List of Star Wars starfighters

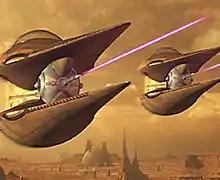
Two Geonosian starfighters in the First Battle of Geonosis

Geonosian "Nantex-class" Starfighters appear in the climactic Battle of Geonosis in "" when they chase after a Republic attack gunship carrying Anakin Skywalker (Hayden Christensen), Obi-Wan Kenobi (Ewan McGregor) and Padmé Amidala (Natalie Portman). The craft was also set to appear in an air battle during which Republic attack gunships attack a Geonosian airstrip but the scenes were ultimately cut. The starfighter technically made its first appearance in the video game "" which was released prior to the movie.